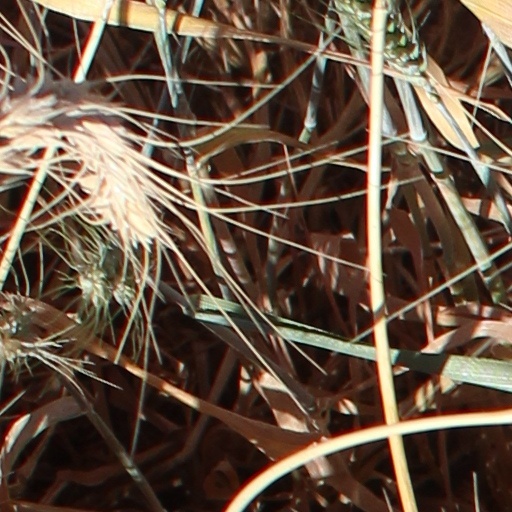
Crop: wheat